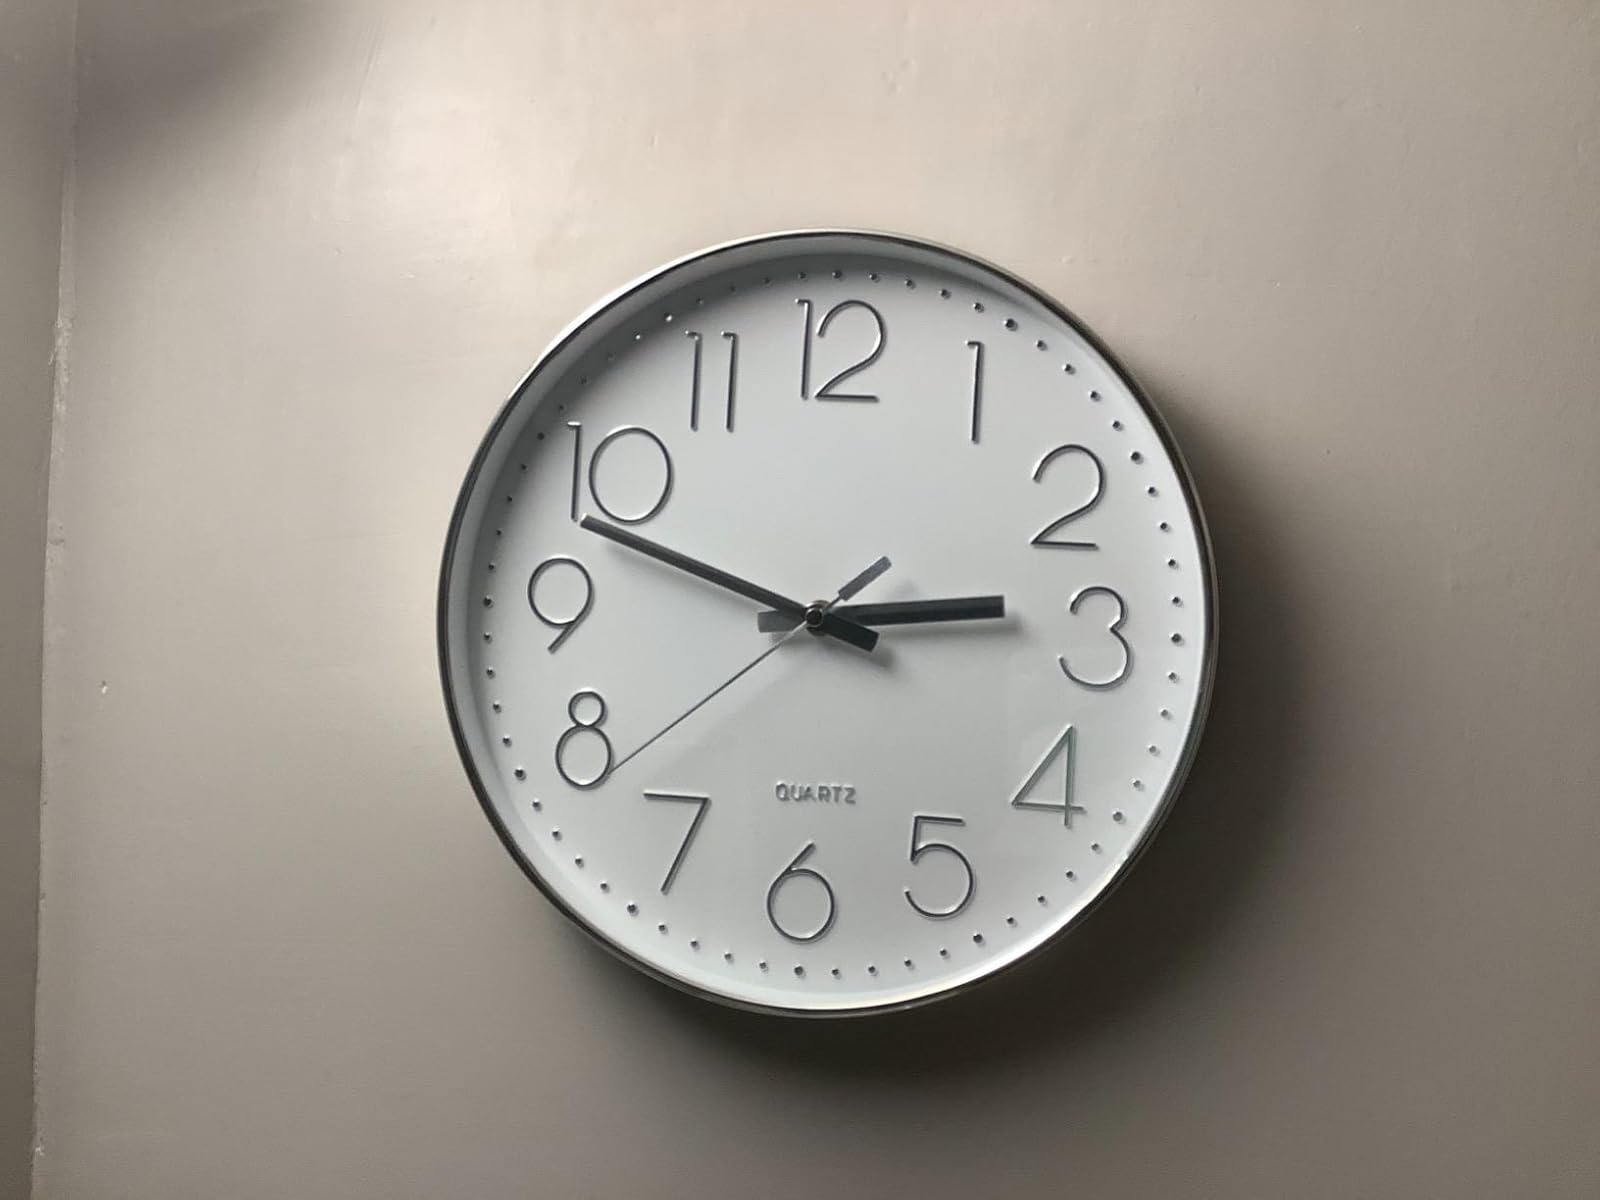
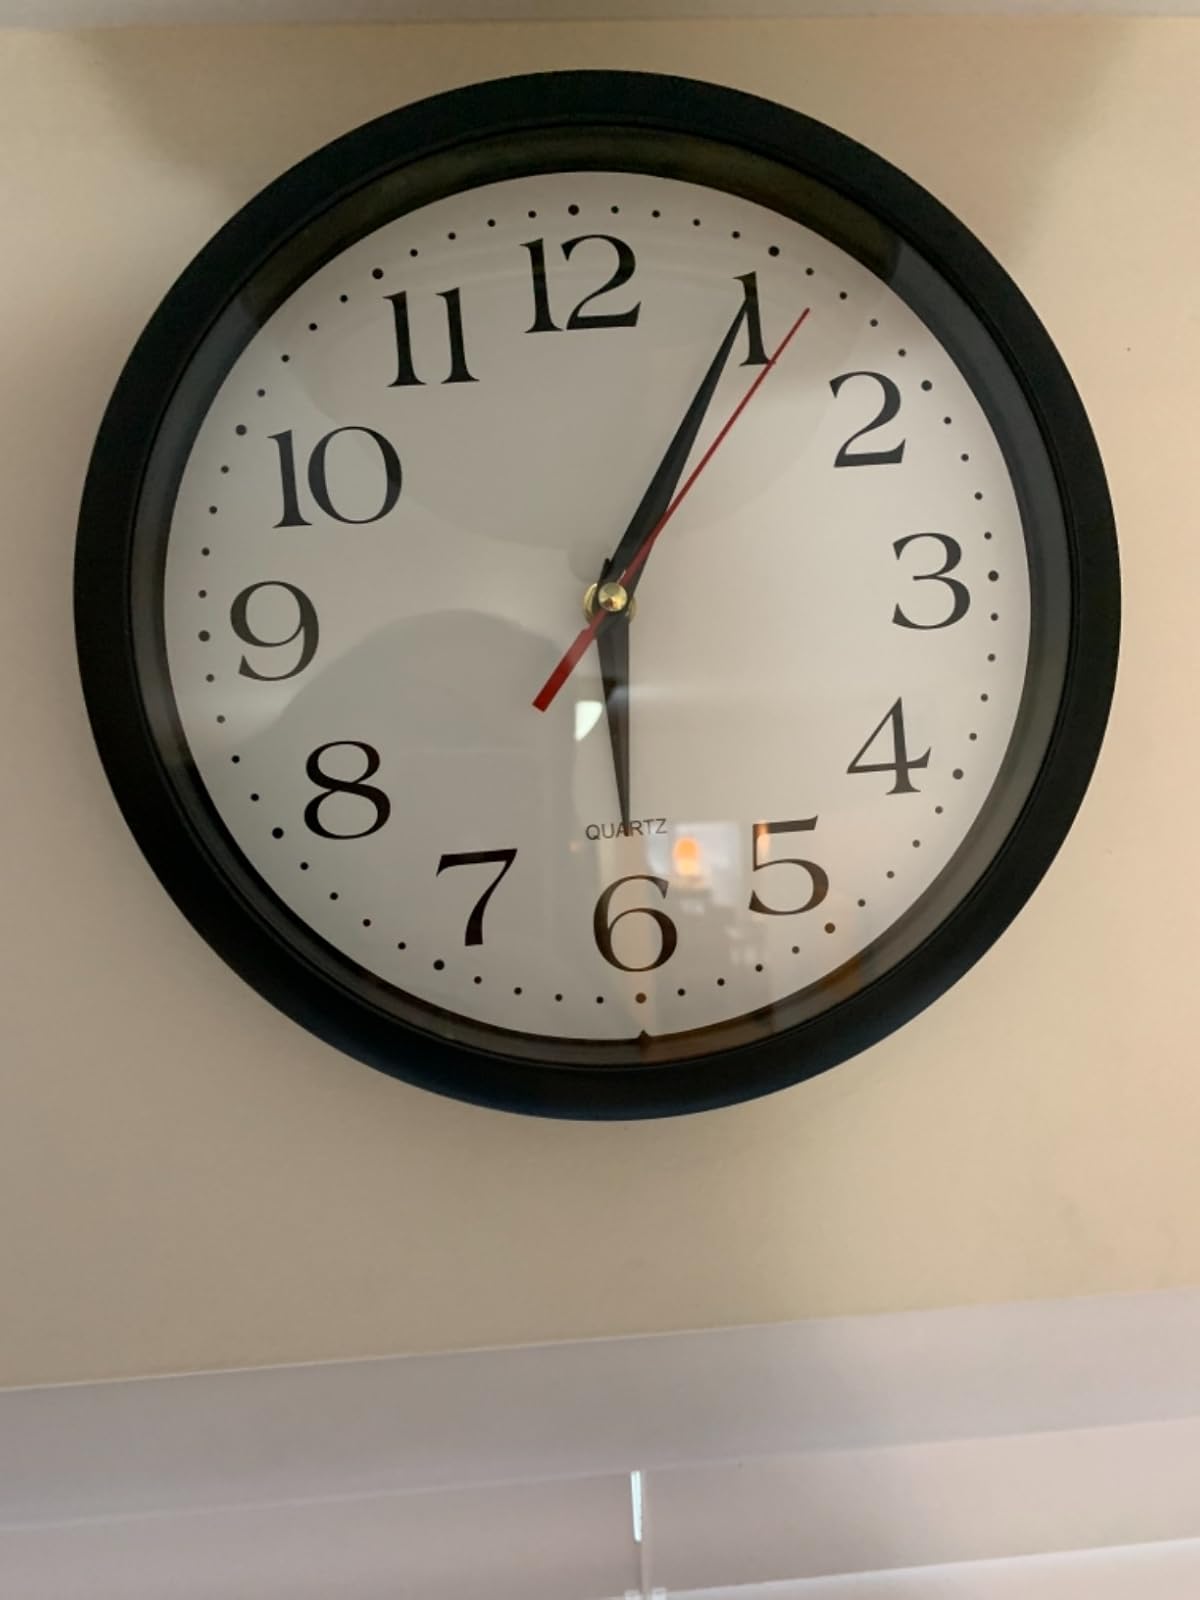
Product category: clock
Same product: no